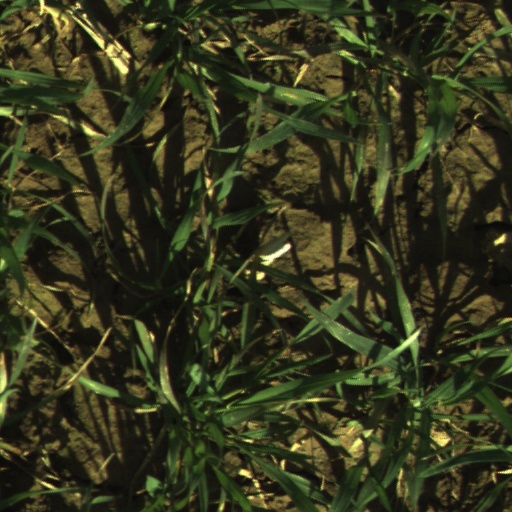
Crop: wheat